Battle of Kápolna

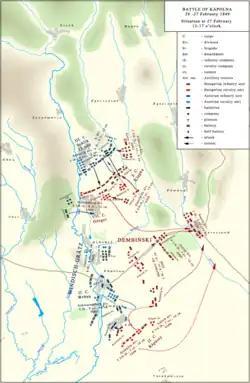
Battle of Kápolna. The situation on 27 February 13–17 pm

Dembiński, having been informed at half past one in the afternoon of the arrival of Guyon's division at Kerecsend, immediately sent orders to its commander to advance to the hill between Kerecsend and Kápolna and there to take up a defensive position to ensure the safe retreat of the troops. Dembiński did not intend to continue the battle, but ordered a retreat at about 4 pm, although the Hungarian troops, after the arrival of Guyon's and then Kmety's divisions, were already significantly outnumbering the Austrian troops present on the battlefield. During the day and a half of fighting, the Austrian troops were so exhausted that they camped and started to cook immediately after the battle, a clear sign of their total exhaustion and demoralization. Also according to Windisch-Grätz's personal opinion, his army was incapable of pursuing the enemy.